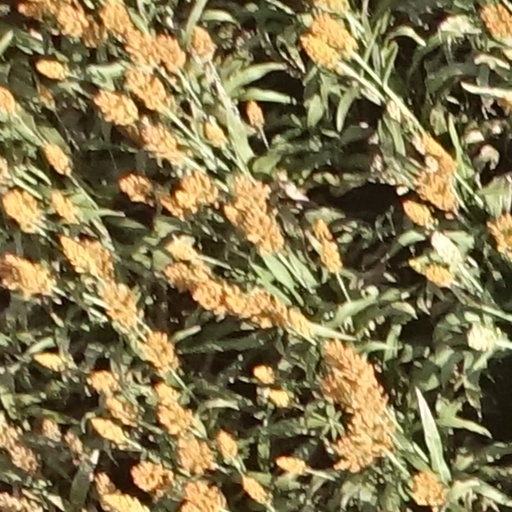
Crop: sorghum